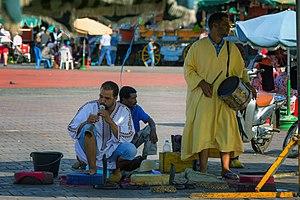
La cruauté envers un animal, ou maltraitance envers un animal, est le fait qu'un être humain fasse subir à un animal, qu'il soit sauvage, domestique, apprivoisé ou tenu en captivité, un acte visant à lui faire du mal, que ce soit sous forme active ou sous forme passive.